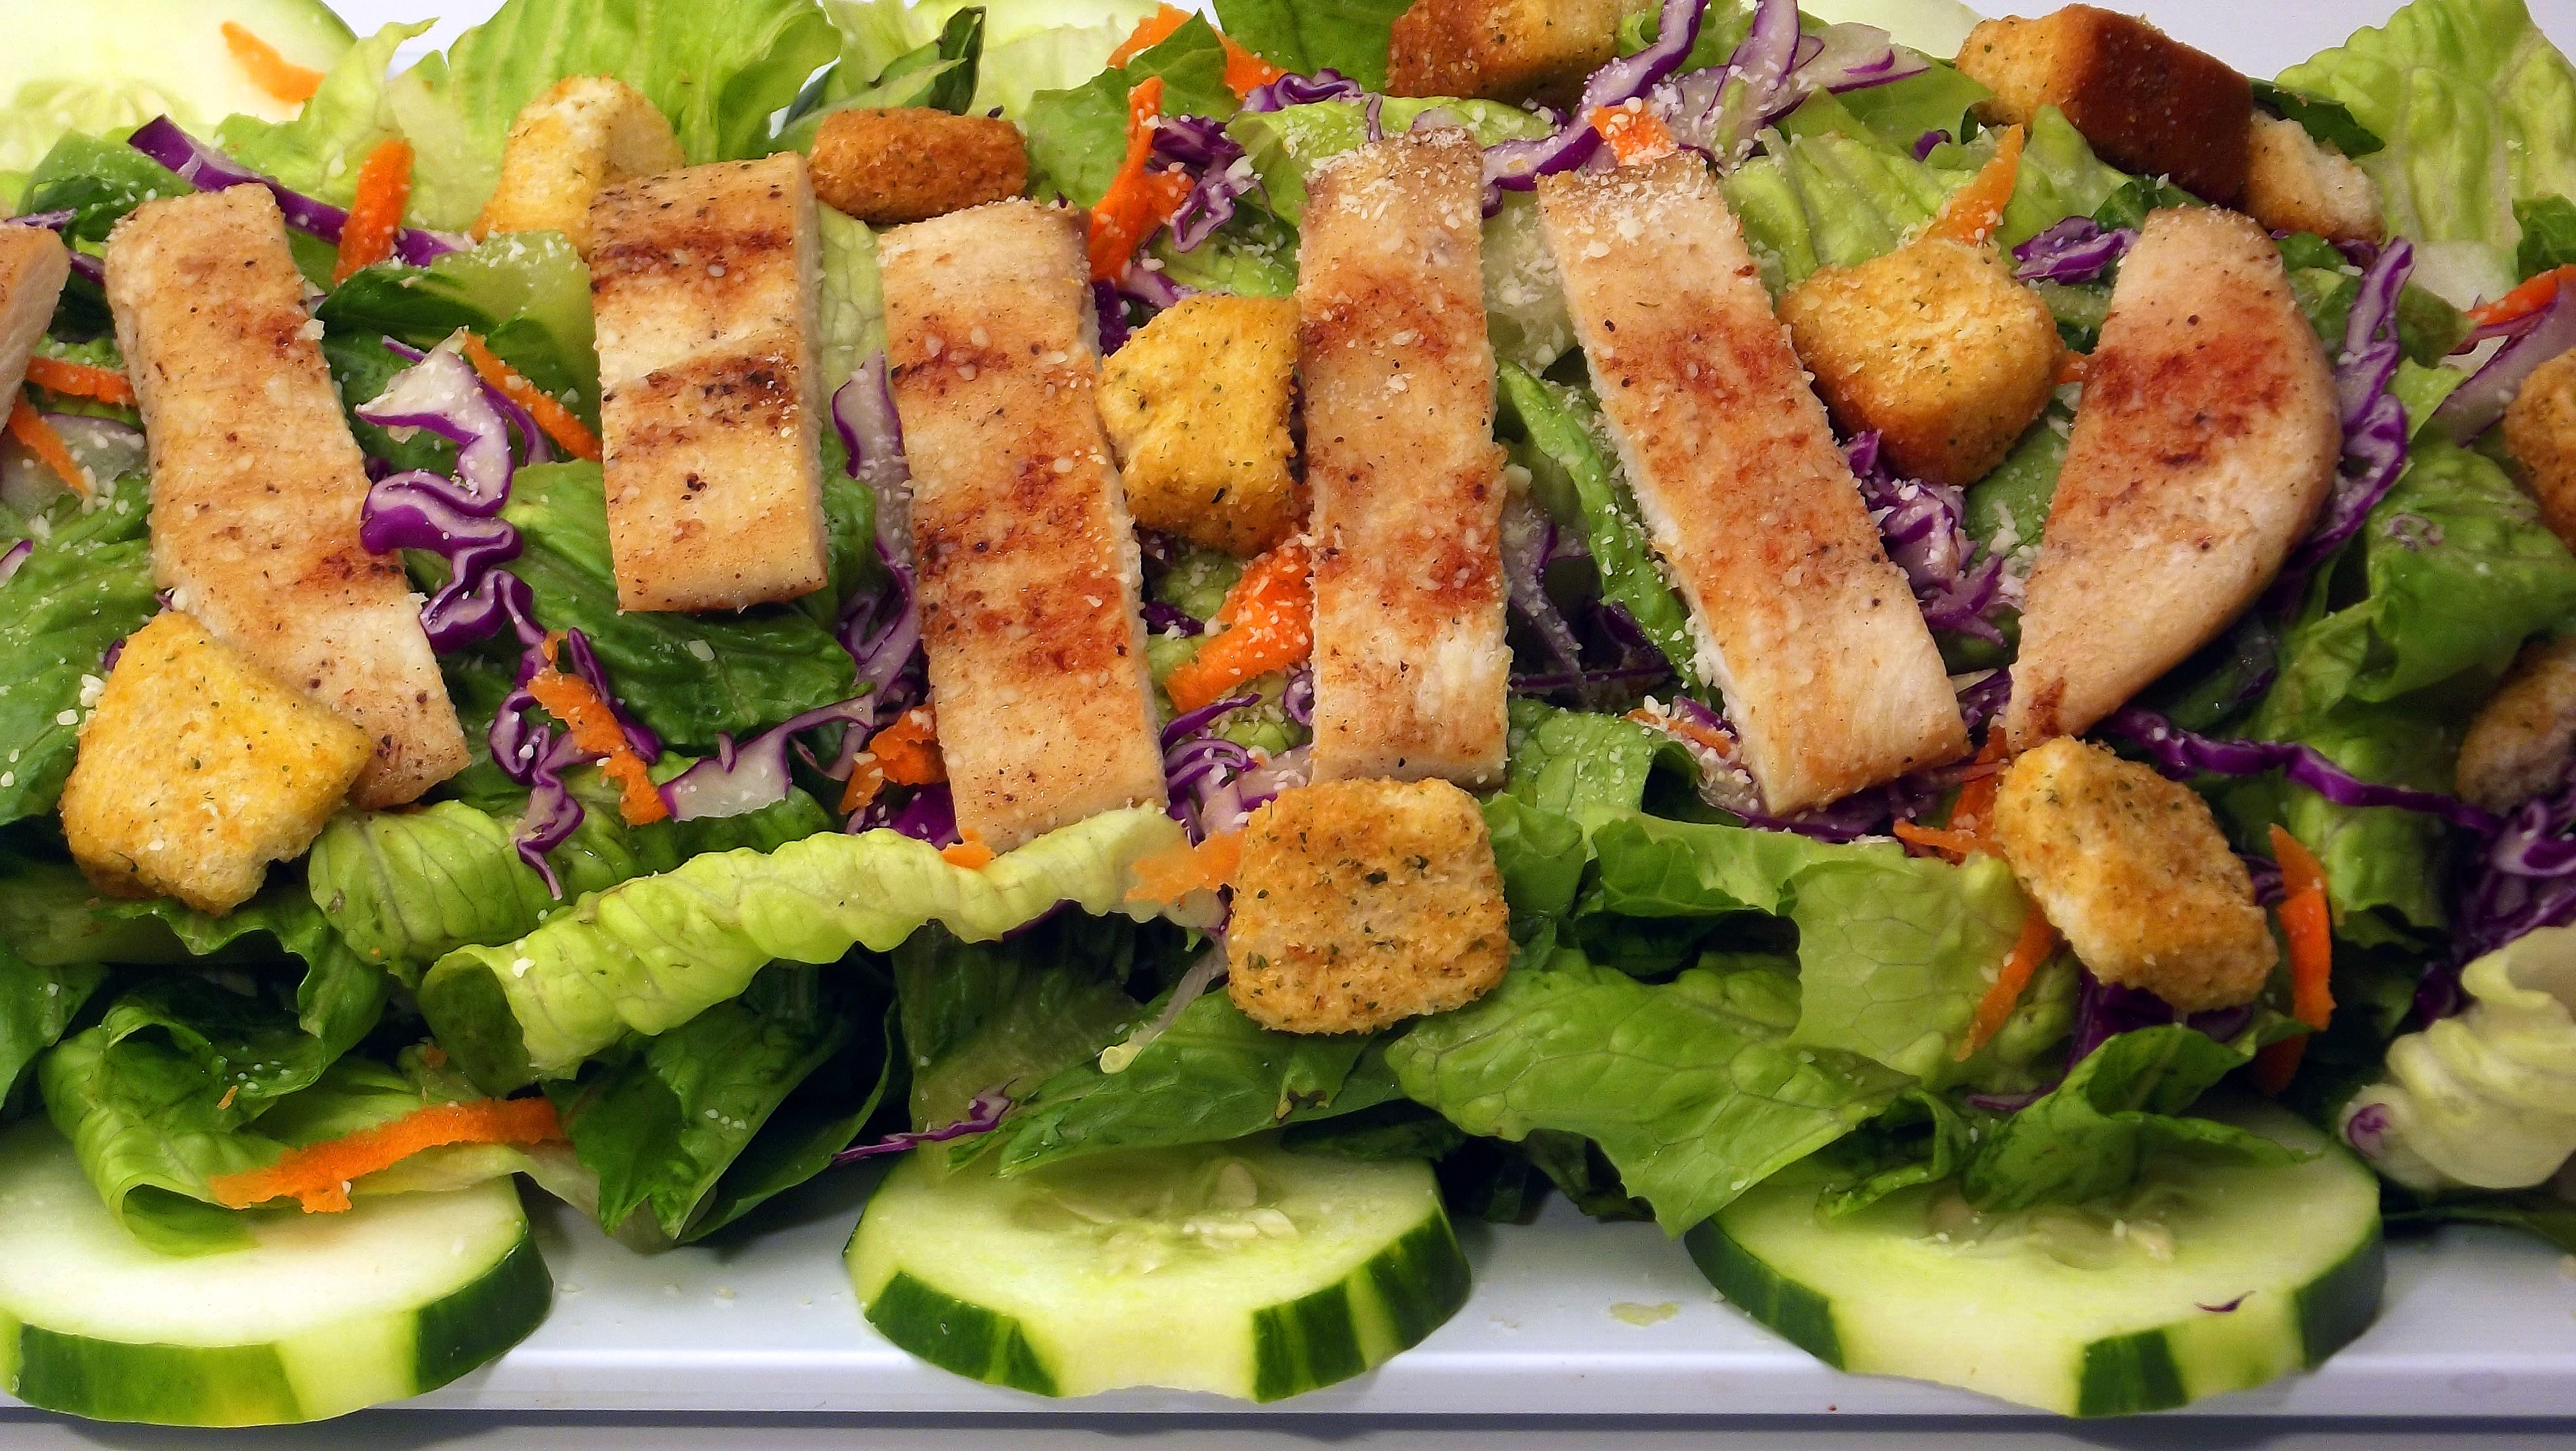
dish, meal, food, salad, cooking, produce, vegetable, plate, healthy, lunch, cuisine, delicious, chicken, asian food, cooked, nutrition, dining, tasty, vegetarian food, caesar, prepared, greek food, caesar salad, hors d oeuvre, grilled food, brochette